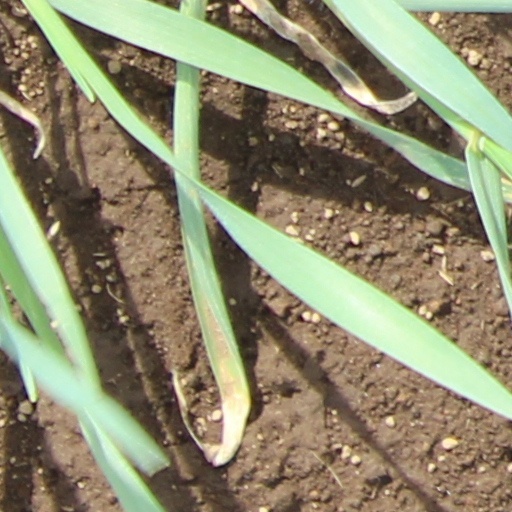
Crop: wheat